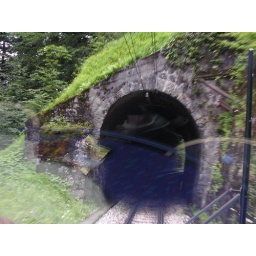
The golden pass train with front panorama car view from seat 86 in the front of the car